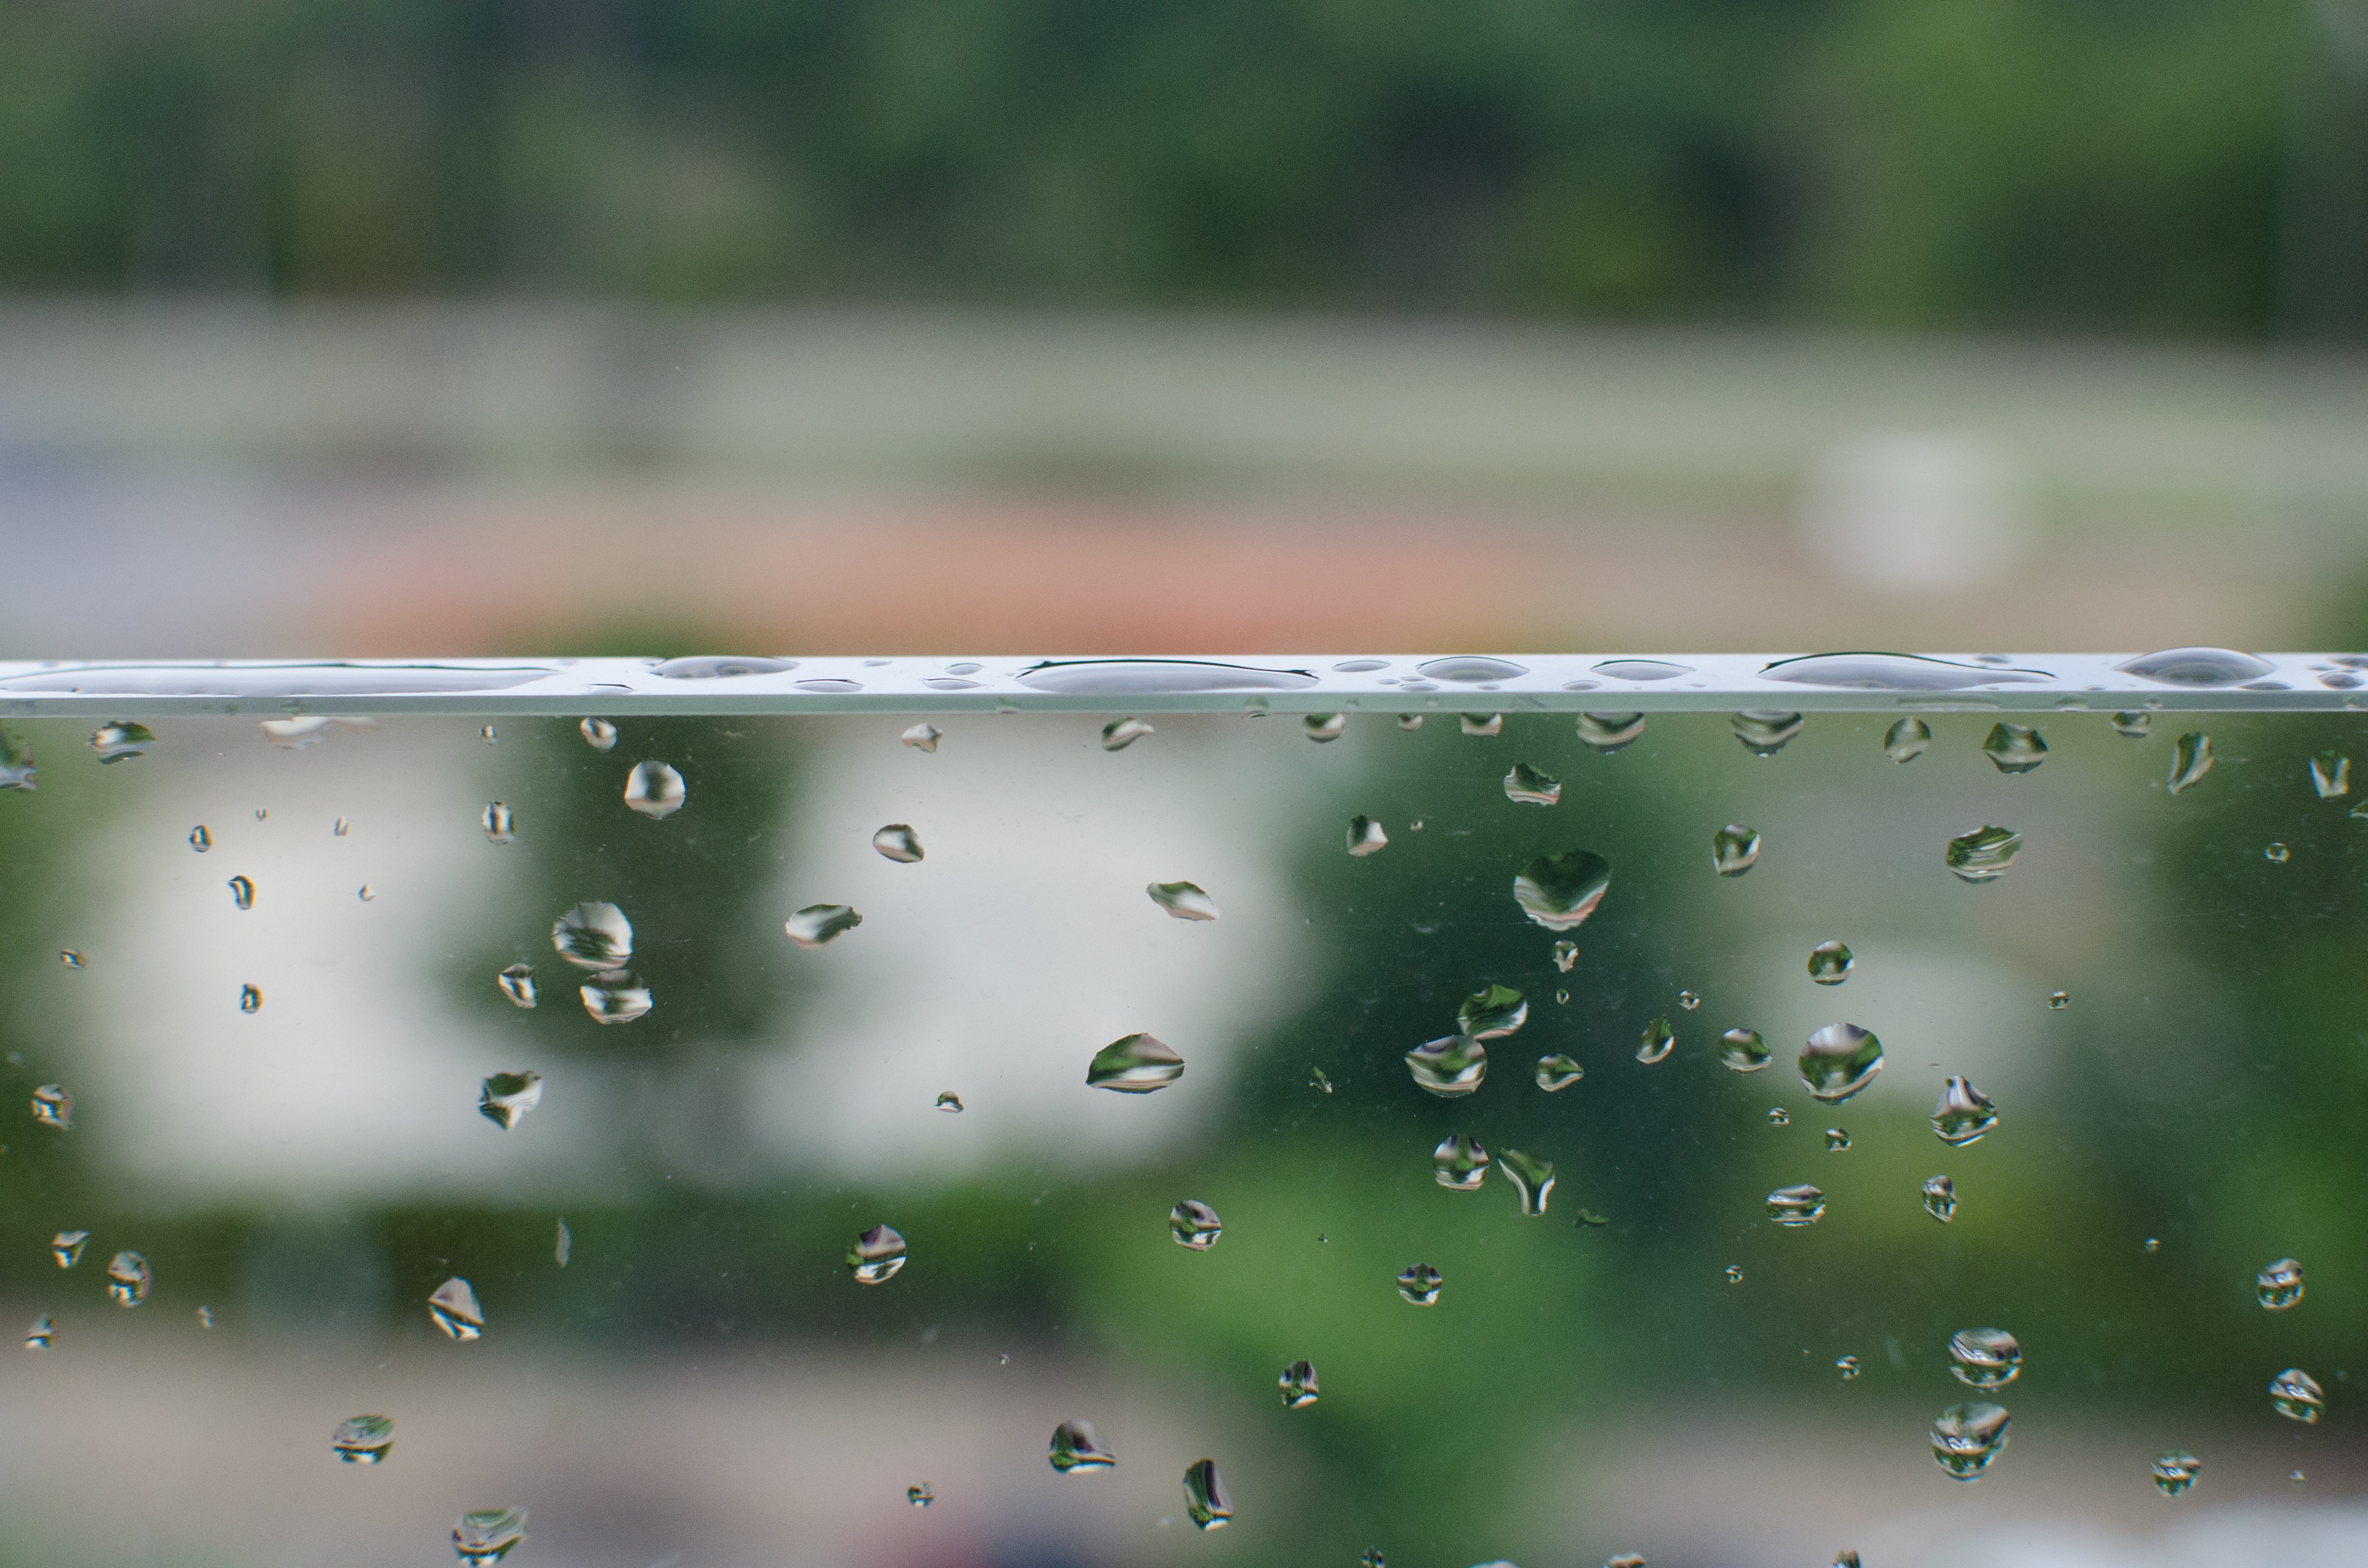
water, nature, grass, drop, dew, morning, rain, leaf, green, reflection, close up, moisture, macro photography, plant stem